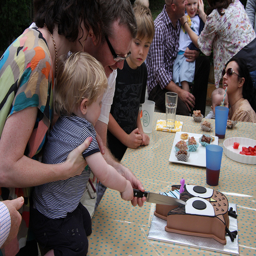
The little boy is trying to cut the cake with some help.
A small child cutting a cake with help from mom and dad at a party.
The mother is holding the child as he cuts his cake.
a man and a child are cutting a cake together
a man helping a little kit cut a birthday cake on a table